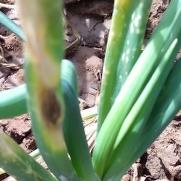
Crop: Onion
Condition: alternaria-d